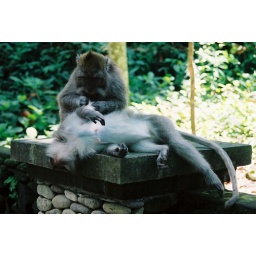
Two of the hundred monkeys living in the monkey forest of Ubud